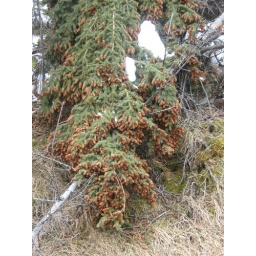
There was a large area of washout near the upper run-off. This tree was amazingly filled with the small pine cones.